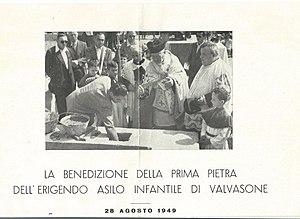
bénédiction de la première pierre de l'école maternelle catholique 1949
Valvasone est une commune italienne de la province de Pordenone dans la région Frioul-Vénétie Julienne en Italie, sur la rive droite du fleuve Tagliamento, à 59 m d'altitude.Depuis 2015, la commune de Valvasone a fusionné avec celle d'Arzene.